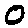
Label: 0